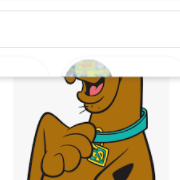
Portrait style: Cartoon Portrait